Cansel Kiziltepe

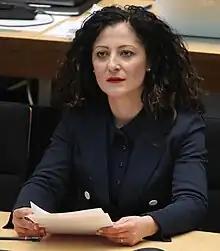
Kiziltepe in 2023

Cansel Kiziltepe (born 8 October 1975) is a German economist and politician of the Social Democratic Party (SPD) who has been serving as State Minister ("Senator") for Labour, Social Affairs, Equality, Integration, Diversity and Anti-Discrimination in the government of Governing Mayor Kai Wegner since 2023.